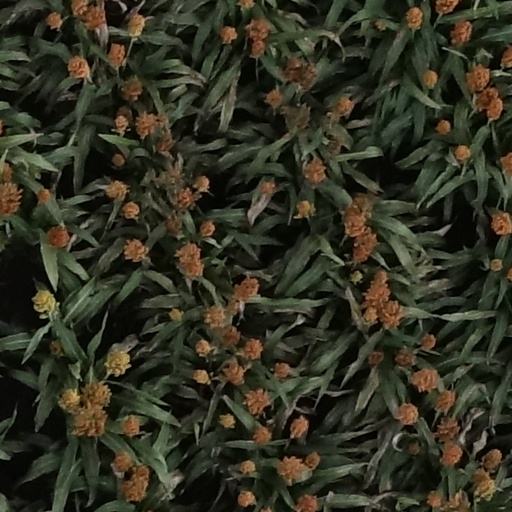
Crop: sorghum